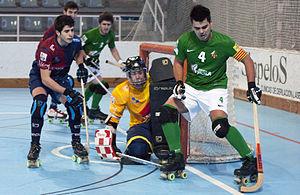
Le Club Patí Vilanova ou CP Vilanova est un club espagnol de rink hockey de la ville Vilanova i la Geltrú en Catalogne. Il fut officiellement fondé en 1951 et évolue actuellement au sein du championnat de Primera División.